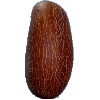
Label: Cucumber Ripe 1